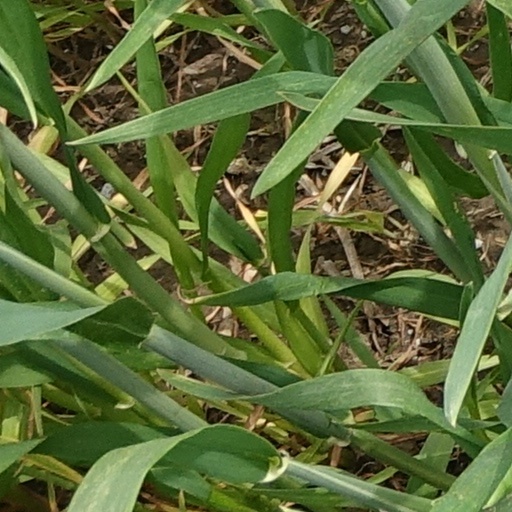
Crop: wheat